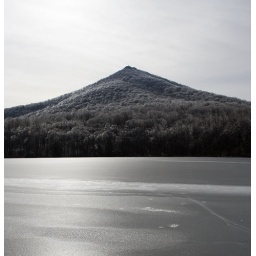
Sharp Top, as viewed from Abbot lake in late January. The trees on the mountain are all coated in ice.